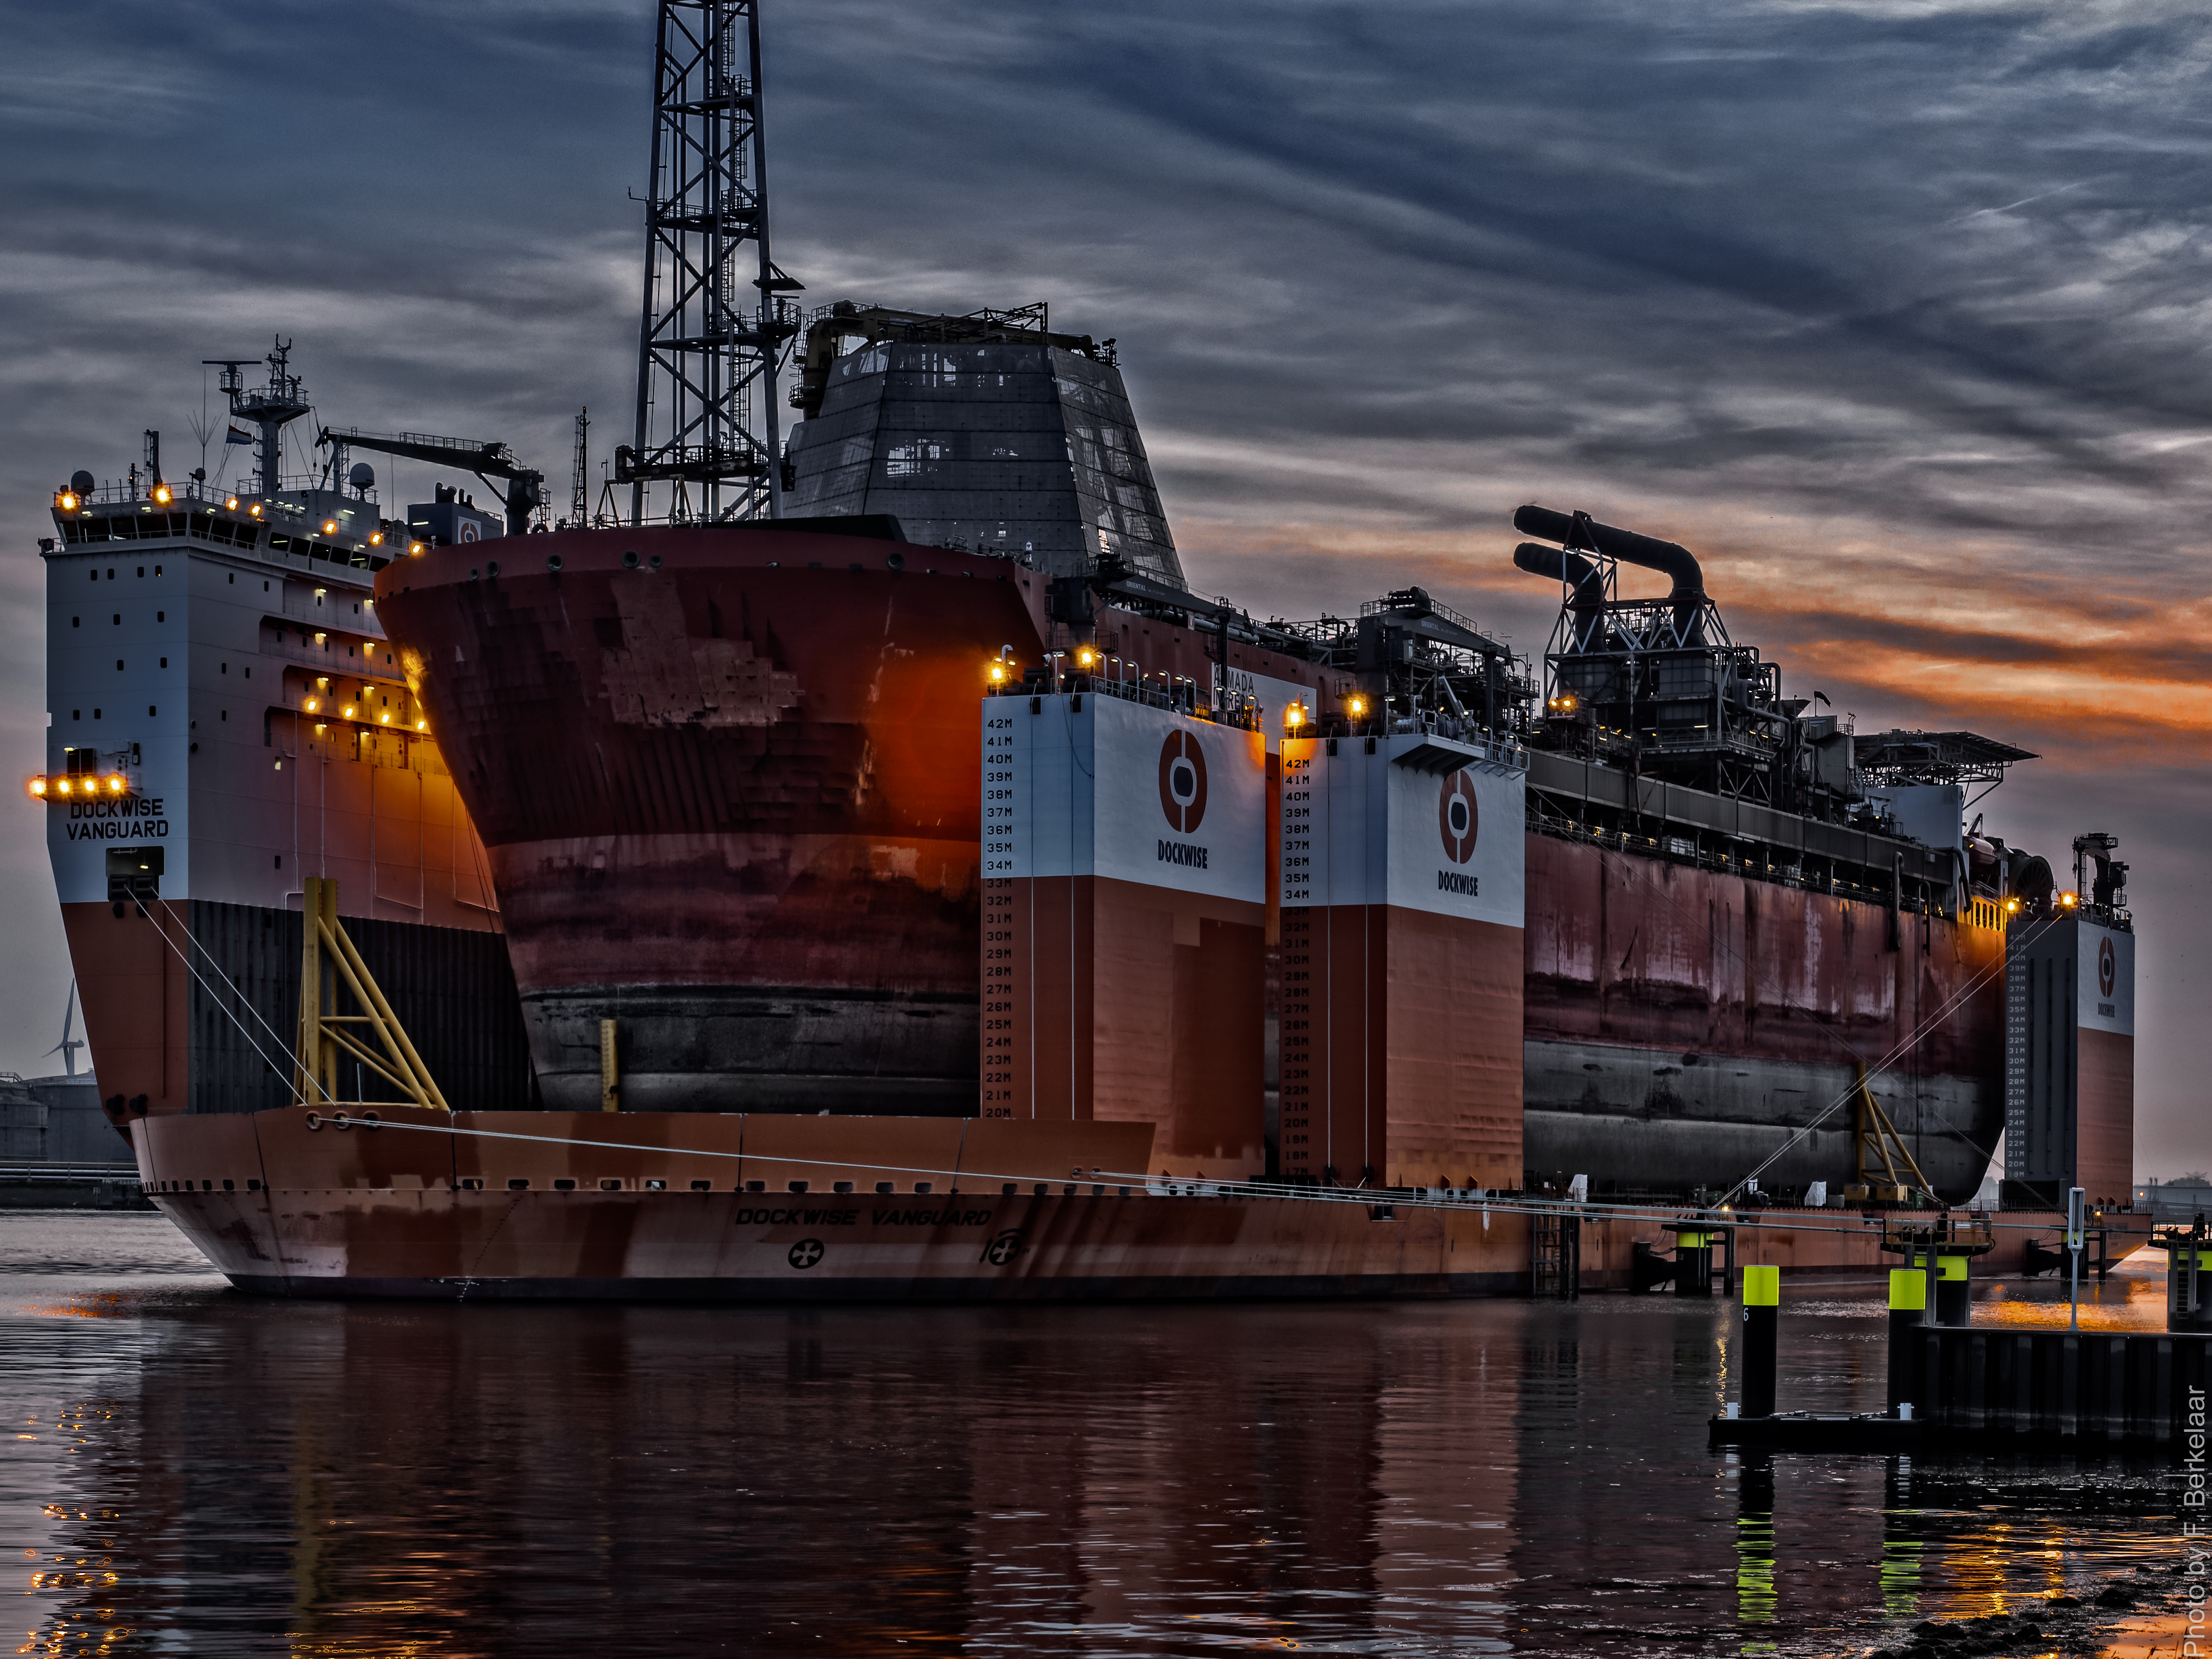
sea, boat, ship, transport, evening, reflection, vehicle, harbor, industry, port, cargo ship, waterway, nederland, rotterdam, zuidholland, ships, channel, twop, vessels, tugboat, watercraft, europort, schiffe, schepen, schip, nl, offshore, olympusm1240mmf28, portofrotterdam, navires, vaartuig, rozenburg, container ship, freight transport, dockwisevanguard, armadaintrepid, fpso, dockwise, heavymarinetransport, bumiarmadaoffshore, bulk carrier, offshore drilling